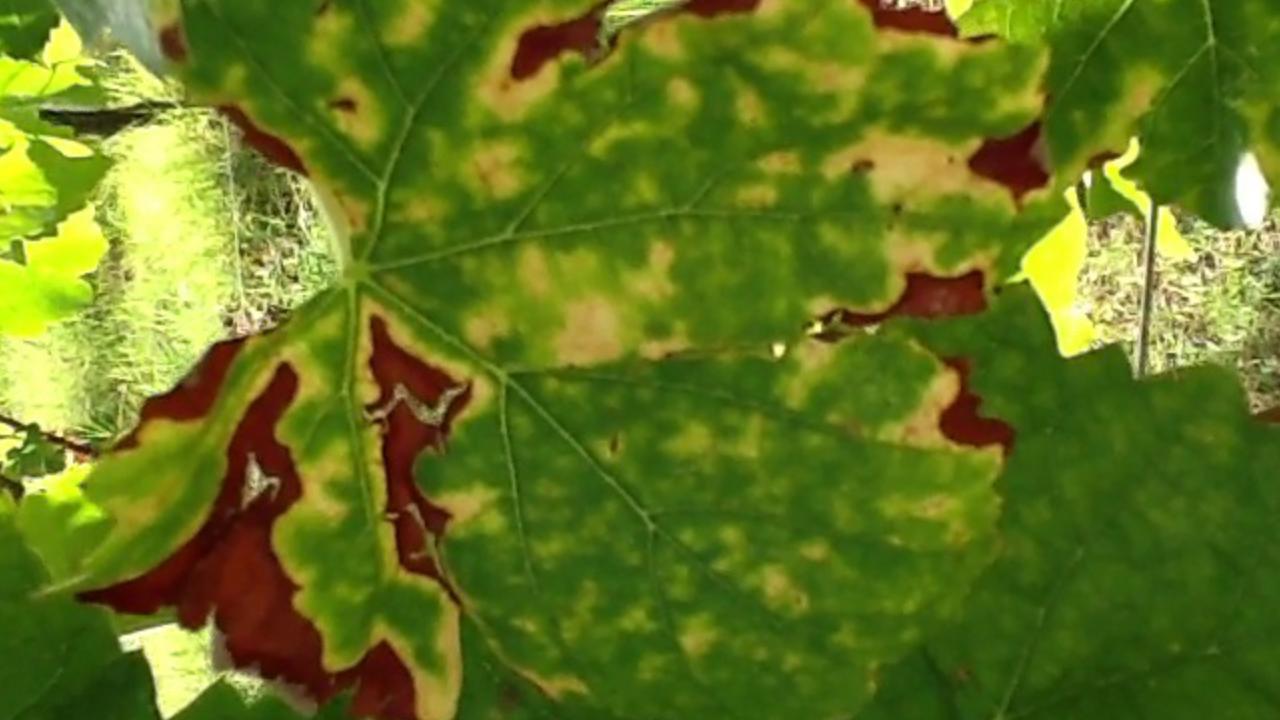
Label: esca